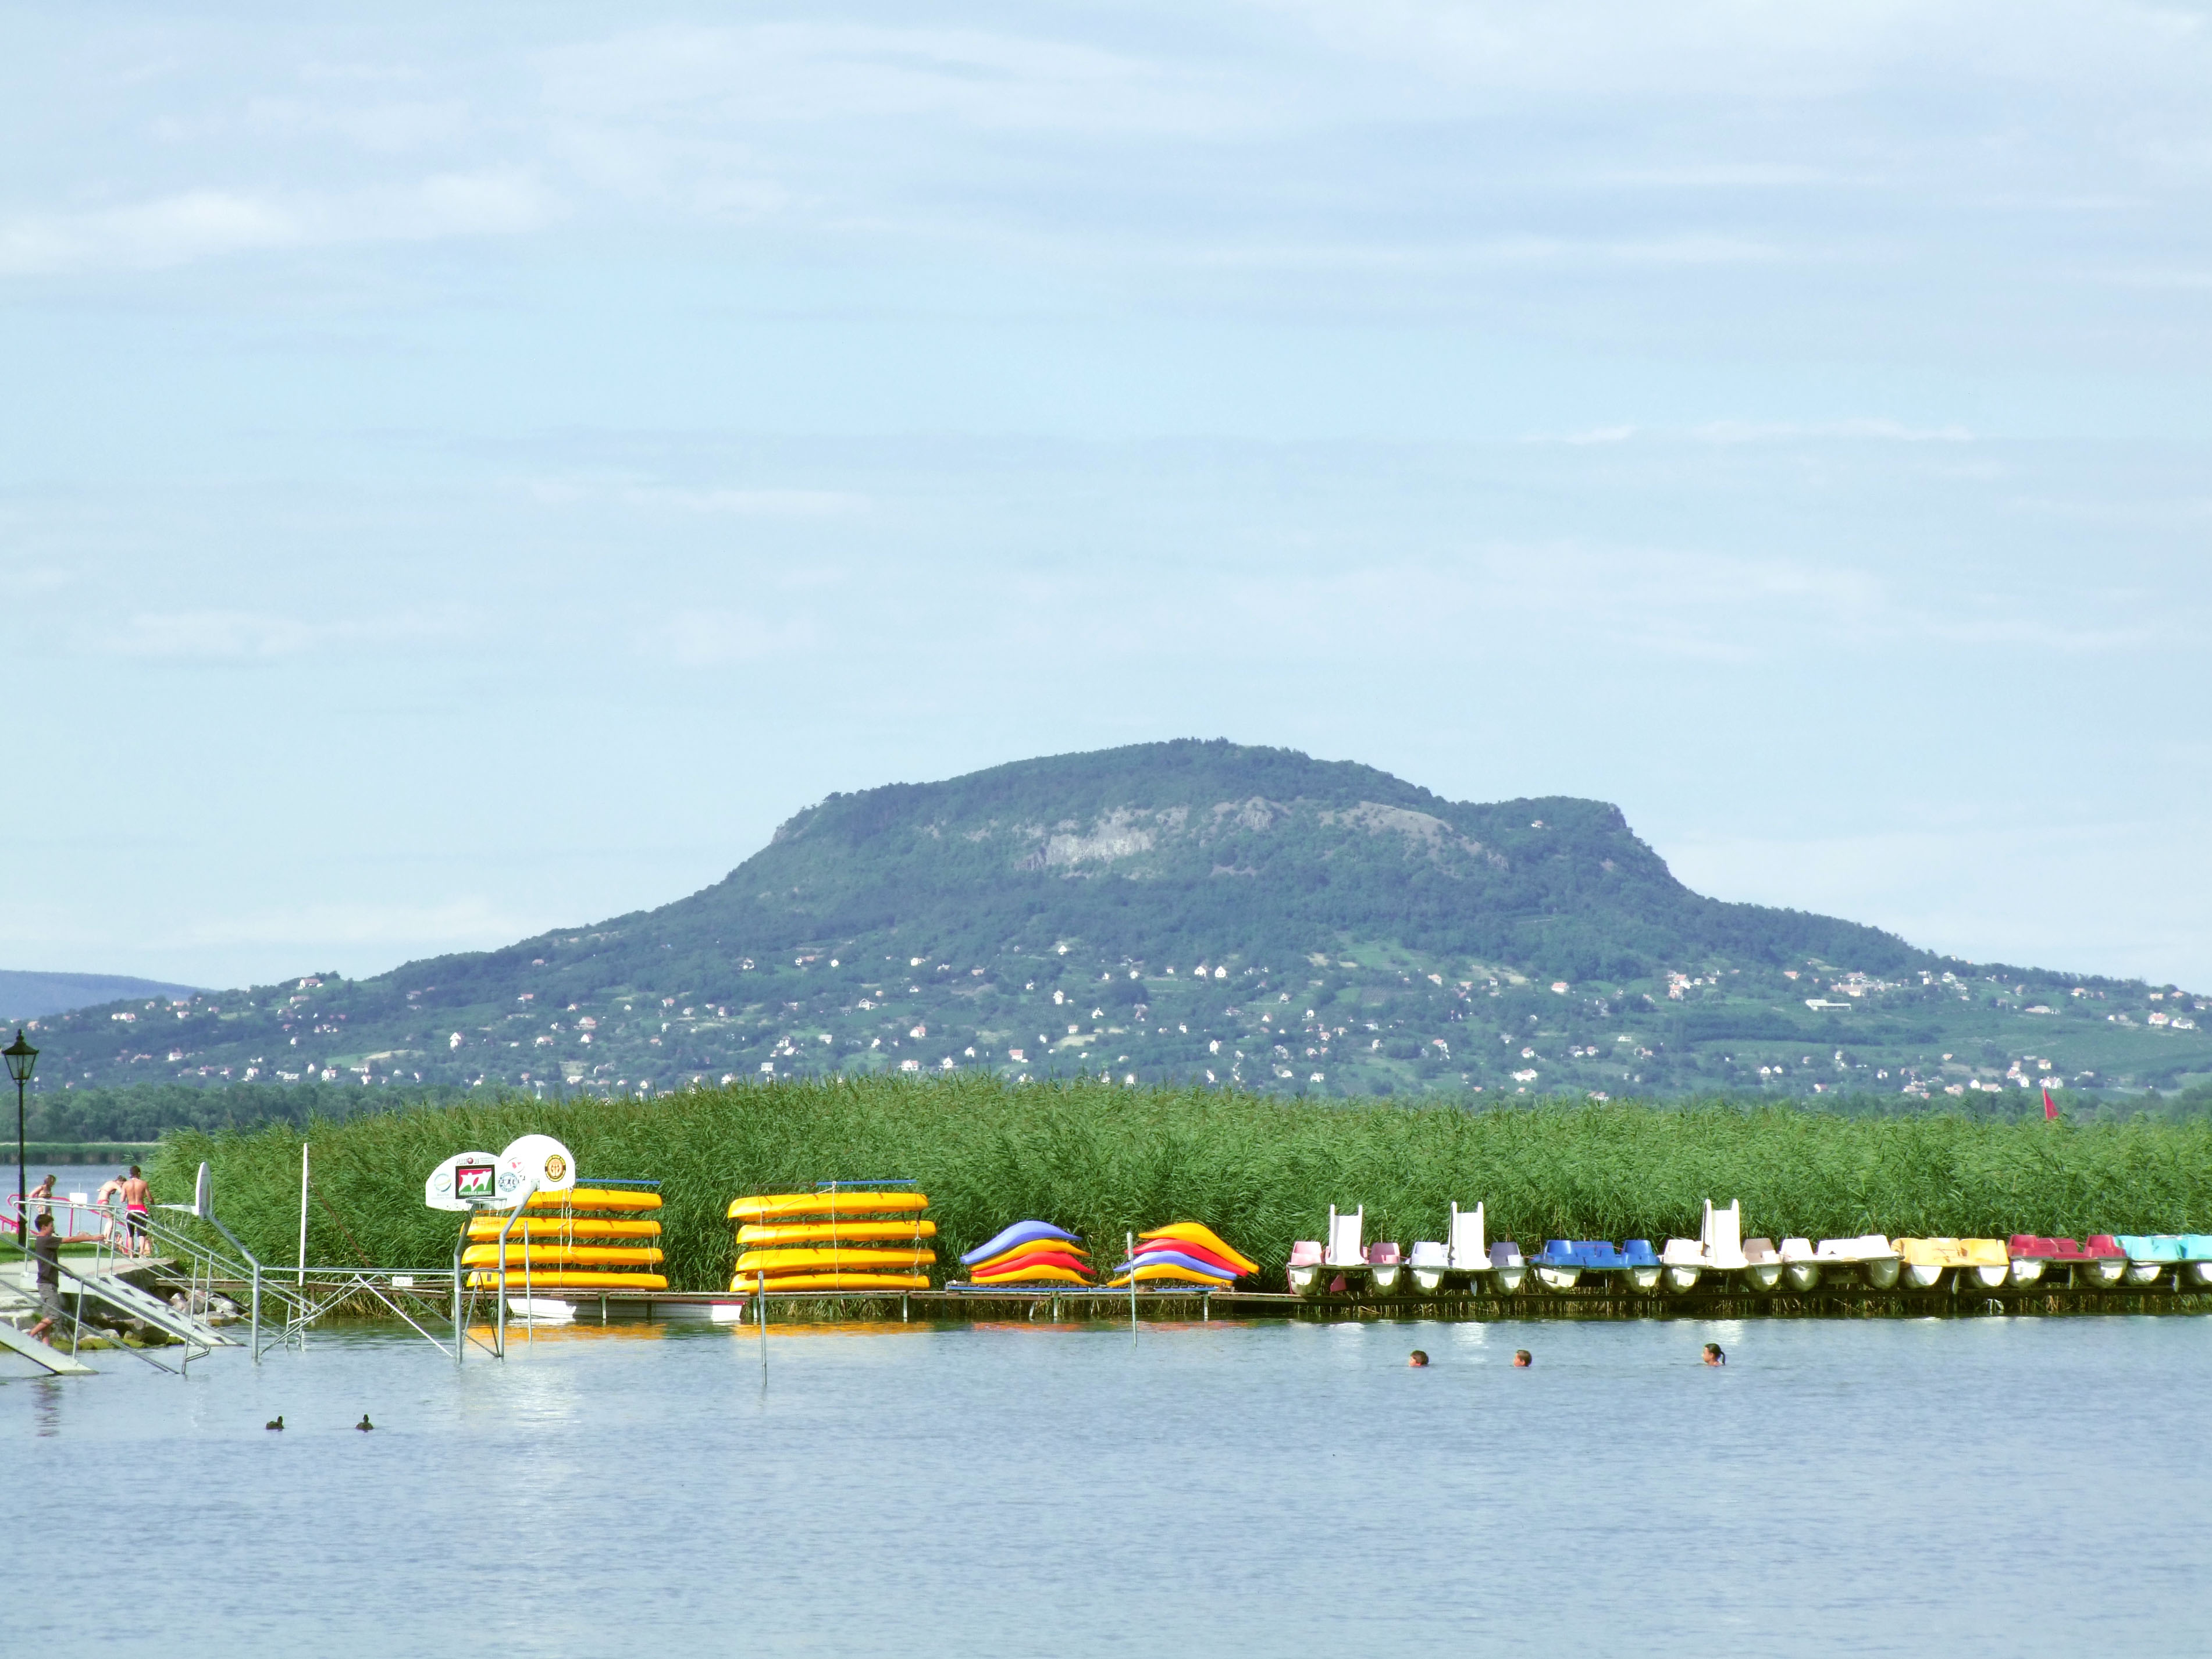
swimming, lake, relaxation, hiking, holiday, lake balaton, badacsony, hill, hungary, water, yellow, river, sky, mountain, water resources, tourism, reservoir, sea, hill station, inlet, coast, cloud, bay, vehicle, sound, tourist attraction, mountain range, bank, vacation, reflection, boat, loch